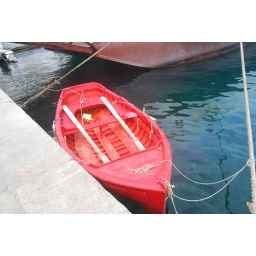
red and blue in harmony